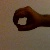
The image shows a hand gesture representing the number 0 in Indian Sign Language.